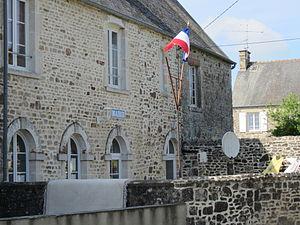
Mairie de fr:Sortosville-Bocage
Sortosville est une commune française, située dans le département de la Manche en région Normandie, communément appelée Sortosville-Bocage pour la différencier de Sortosville-en-Beaumont, aussi dans le département de Manche. Elle est peuplée de 87 habitants.